History of the Polish–Lithuanian Commonwealth (1764–1795)

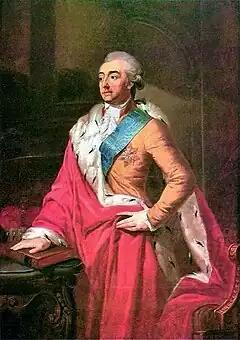
Adam Kazimierz Czartoryski

After the First Partition, out of the total of 700,000 nobles in the Commonwealth, a majority (400,000) belonged to the diverse petty nobility stratum. Members of this group possessed little or no property and were rapidly becoming degraded, because under the changing political and social circumstances the work they had traditionally provided for the wealthy (service in private magnate armies, staffing local legislative assemblies, servant duties in manorial estates etc.) were no longer in high demand. The petty gentry clung to nominal "szlachta" privileges for as long as possible, but they were losing their status and were often forced to become hired laborers or to move to cities. The Great Sejm in 1791 conditioned participation in local assemblies ("sejmiks") on rural property minimum yearly income.